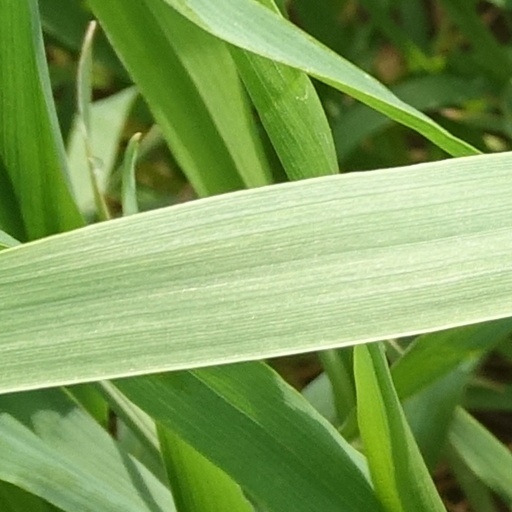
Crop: wheat